Culture of Upper Reka

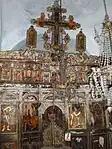
Iconostasis of St. Demetrius church, Volkovija

The next celebration to follow was "Shnkrysh" ("Lartësimi i Kryqit" or "Ngritja e Kryqit" and "Ngadhënjimi i Kryqit të Shenjtë") or Feast of the Cross that falls six weeks before the Day of "Shmitr" ("Shën Dhimitër/Mitër") or St. Demetrius. It is known as a day of rest with similar customs to "Shingjergj" occurring, along with being consumed. St. Demetrius is the village patron saint of Volkovija and Nistrovo, while St. Michael of Krakornica village. Other holidays celebrated are the Day of "Shnkol" ("Shën Nikolla/Koll") or St. Nicholas and "Blagavesht" ("Ungjillëzimi i Hyjlindëses Mari/Mëri") or the Annunciation which was also known to Muslims, due to coexistence with the Orthodox population. Observance by Muslims occurred too as they would visit their Orthodox neighbours and be given dyed red Easter eggs that were also consumed even by the local "hoxha" or imam. Due to such religious syncretism in Upper Reka, Muslim oral traditions held that the dyed eggs symbolised the blood of a Muslim saint. Other customs on the day involved housewives going to the village fountain, filling water jugs and adding into them basil flowers, a silver coin and sugar. The jugs were taken to church and later home to be consumed by the household. During the afternoon and in a nearby meadow, a festive gathering would be held where unmarried women dressed in their finest clothing would sing and place rings onto the grass. The grass would be torn off with their teeth and placed in jugs with holy water that later was given to farm animals to drink and to ensure reproduction. While fruit trees would be bound with straw and so as to ensure a good crop threatened with an axe. On December 4, "Shën Mëria e Dimrit" or the Day of St. Mary of Winter was observed by the Orthodox of Bibaj, while in Sence the Orthodox celebrated the day of "Shën Mëria e Vogël" or Little Saint Mary. Whereas on the same date the feast day of St. Barbara would be observed in Beličica with bread blessed and portioned out amongst the household.